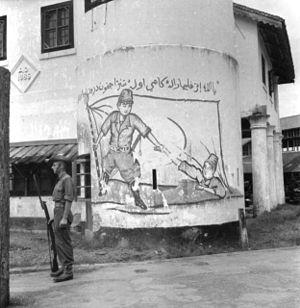
La propagande japonaise durant la Seconde Guerre mondiale est conçue pour aider le gouvernement japonais au pouvoir durant cette période. Bon nombre de ses éléments sont la prolongation des éléments de l'expansionnisme du Japon Shōwa d'avant-guerre, comprenant les principes du kokutai, du hakkō ichiu et du bushidō. De nouvelles formes de propagande sont développées pour persuader les pays occupés des avantages de la sphère de coprospérité de la grande Asie orientale, pour saper le moral des troupes américaines, pour contrer les accusations d'atrocités japonaises et présenter au peuple japonais la guerre comme victorieuse. Cela commence avec la seconde guerre sino-japonaise qui aboutit à la Seconde Guerre mondiale. Cette propagande utilise une grande variété de médias pour faire passer ses messages.